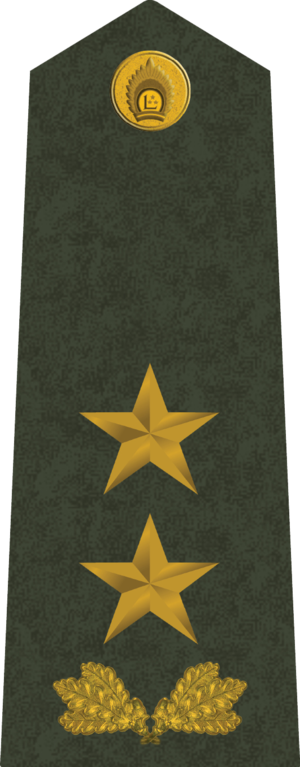
NATO's væbnede styrkers gradstegn og gradsbetegnelser / NATO-officerer (OF 1-10)
Sammenligningsskema for militære grader hos NATO's medlemsstater.